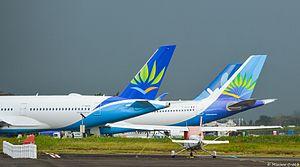
Air Caraïbes est une compagnie aérienne régulière française spécialiste des Antilles et de la Guyane.